The Development of Capitalism in Russia

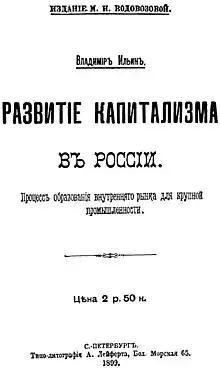

The Development of Capitalism in Russia was an early economic work by Vladimir Lenin written whilst he was in exile in Siberia. It was published in 1899 under the pseudonym of "Vladimir Ilyin". It established his reputation as a major Marxist theorist.